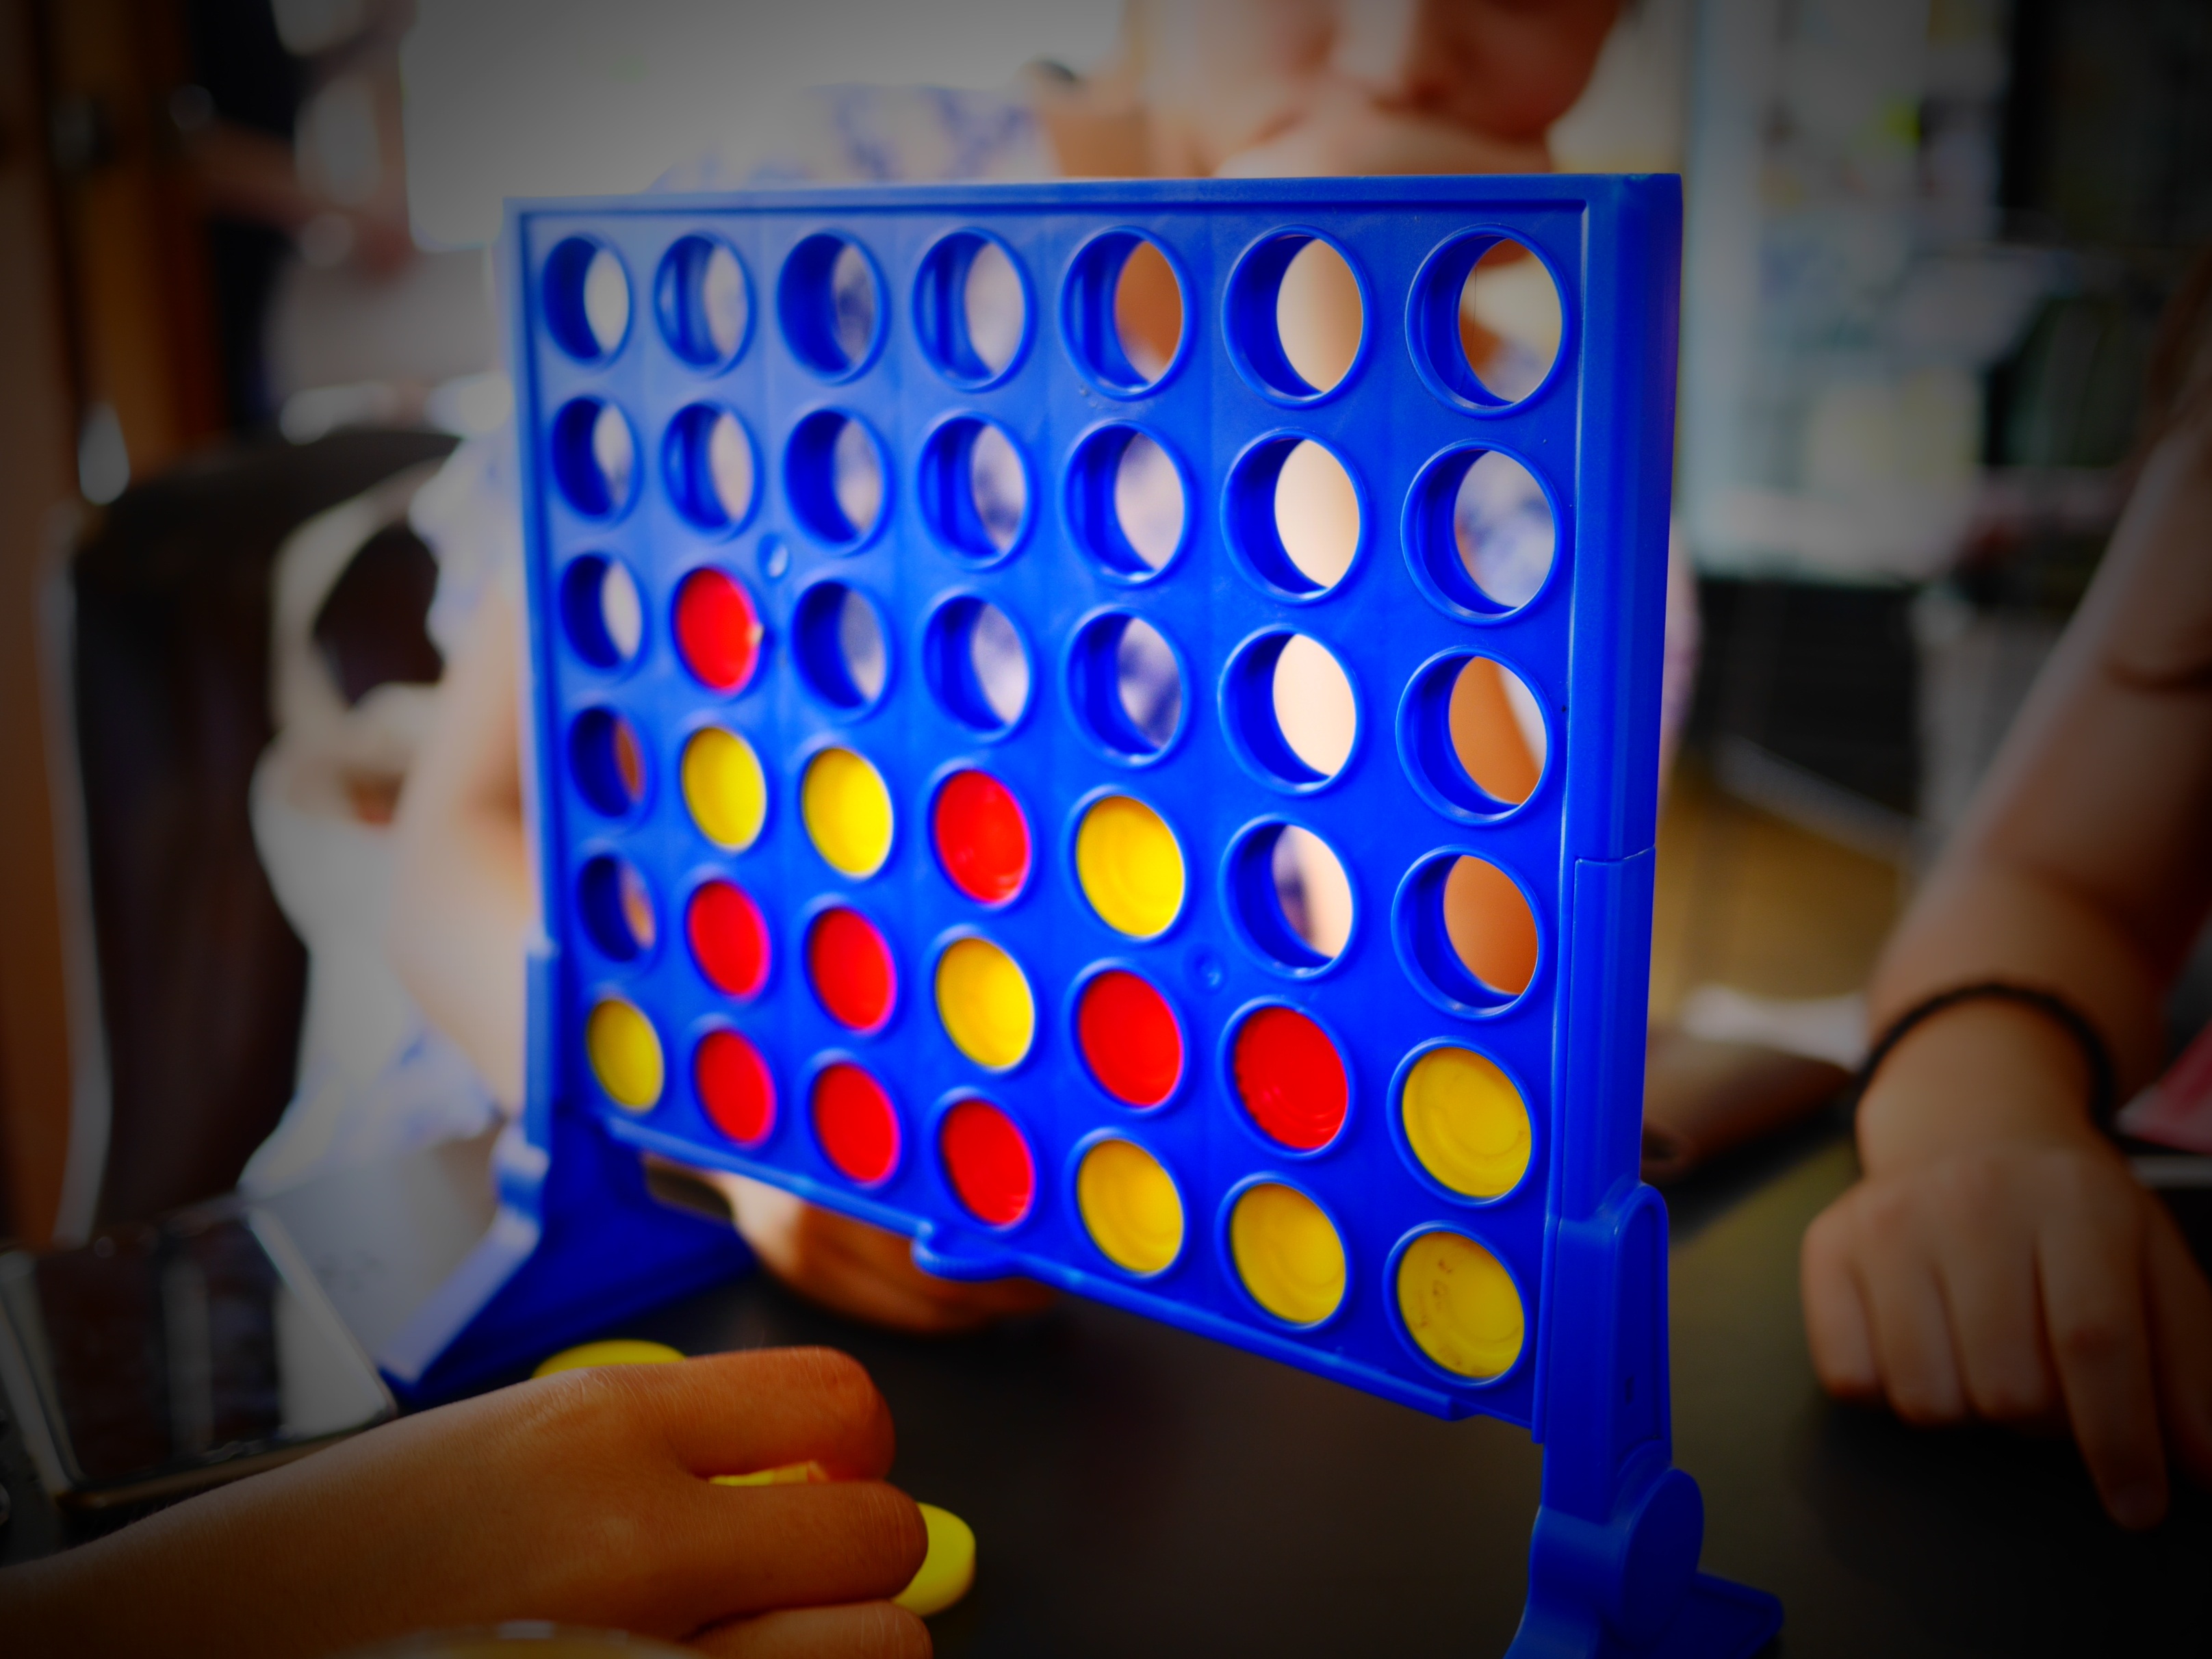
hand, number, color, blue, leisure, activity, art, fun, friends, design, games, shape, happy friends, connect four, display device